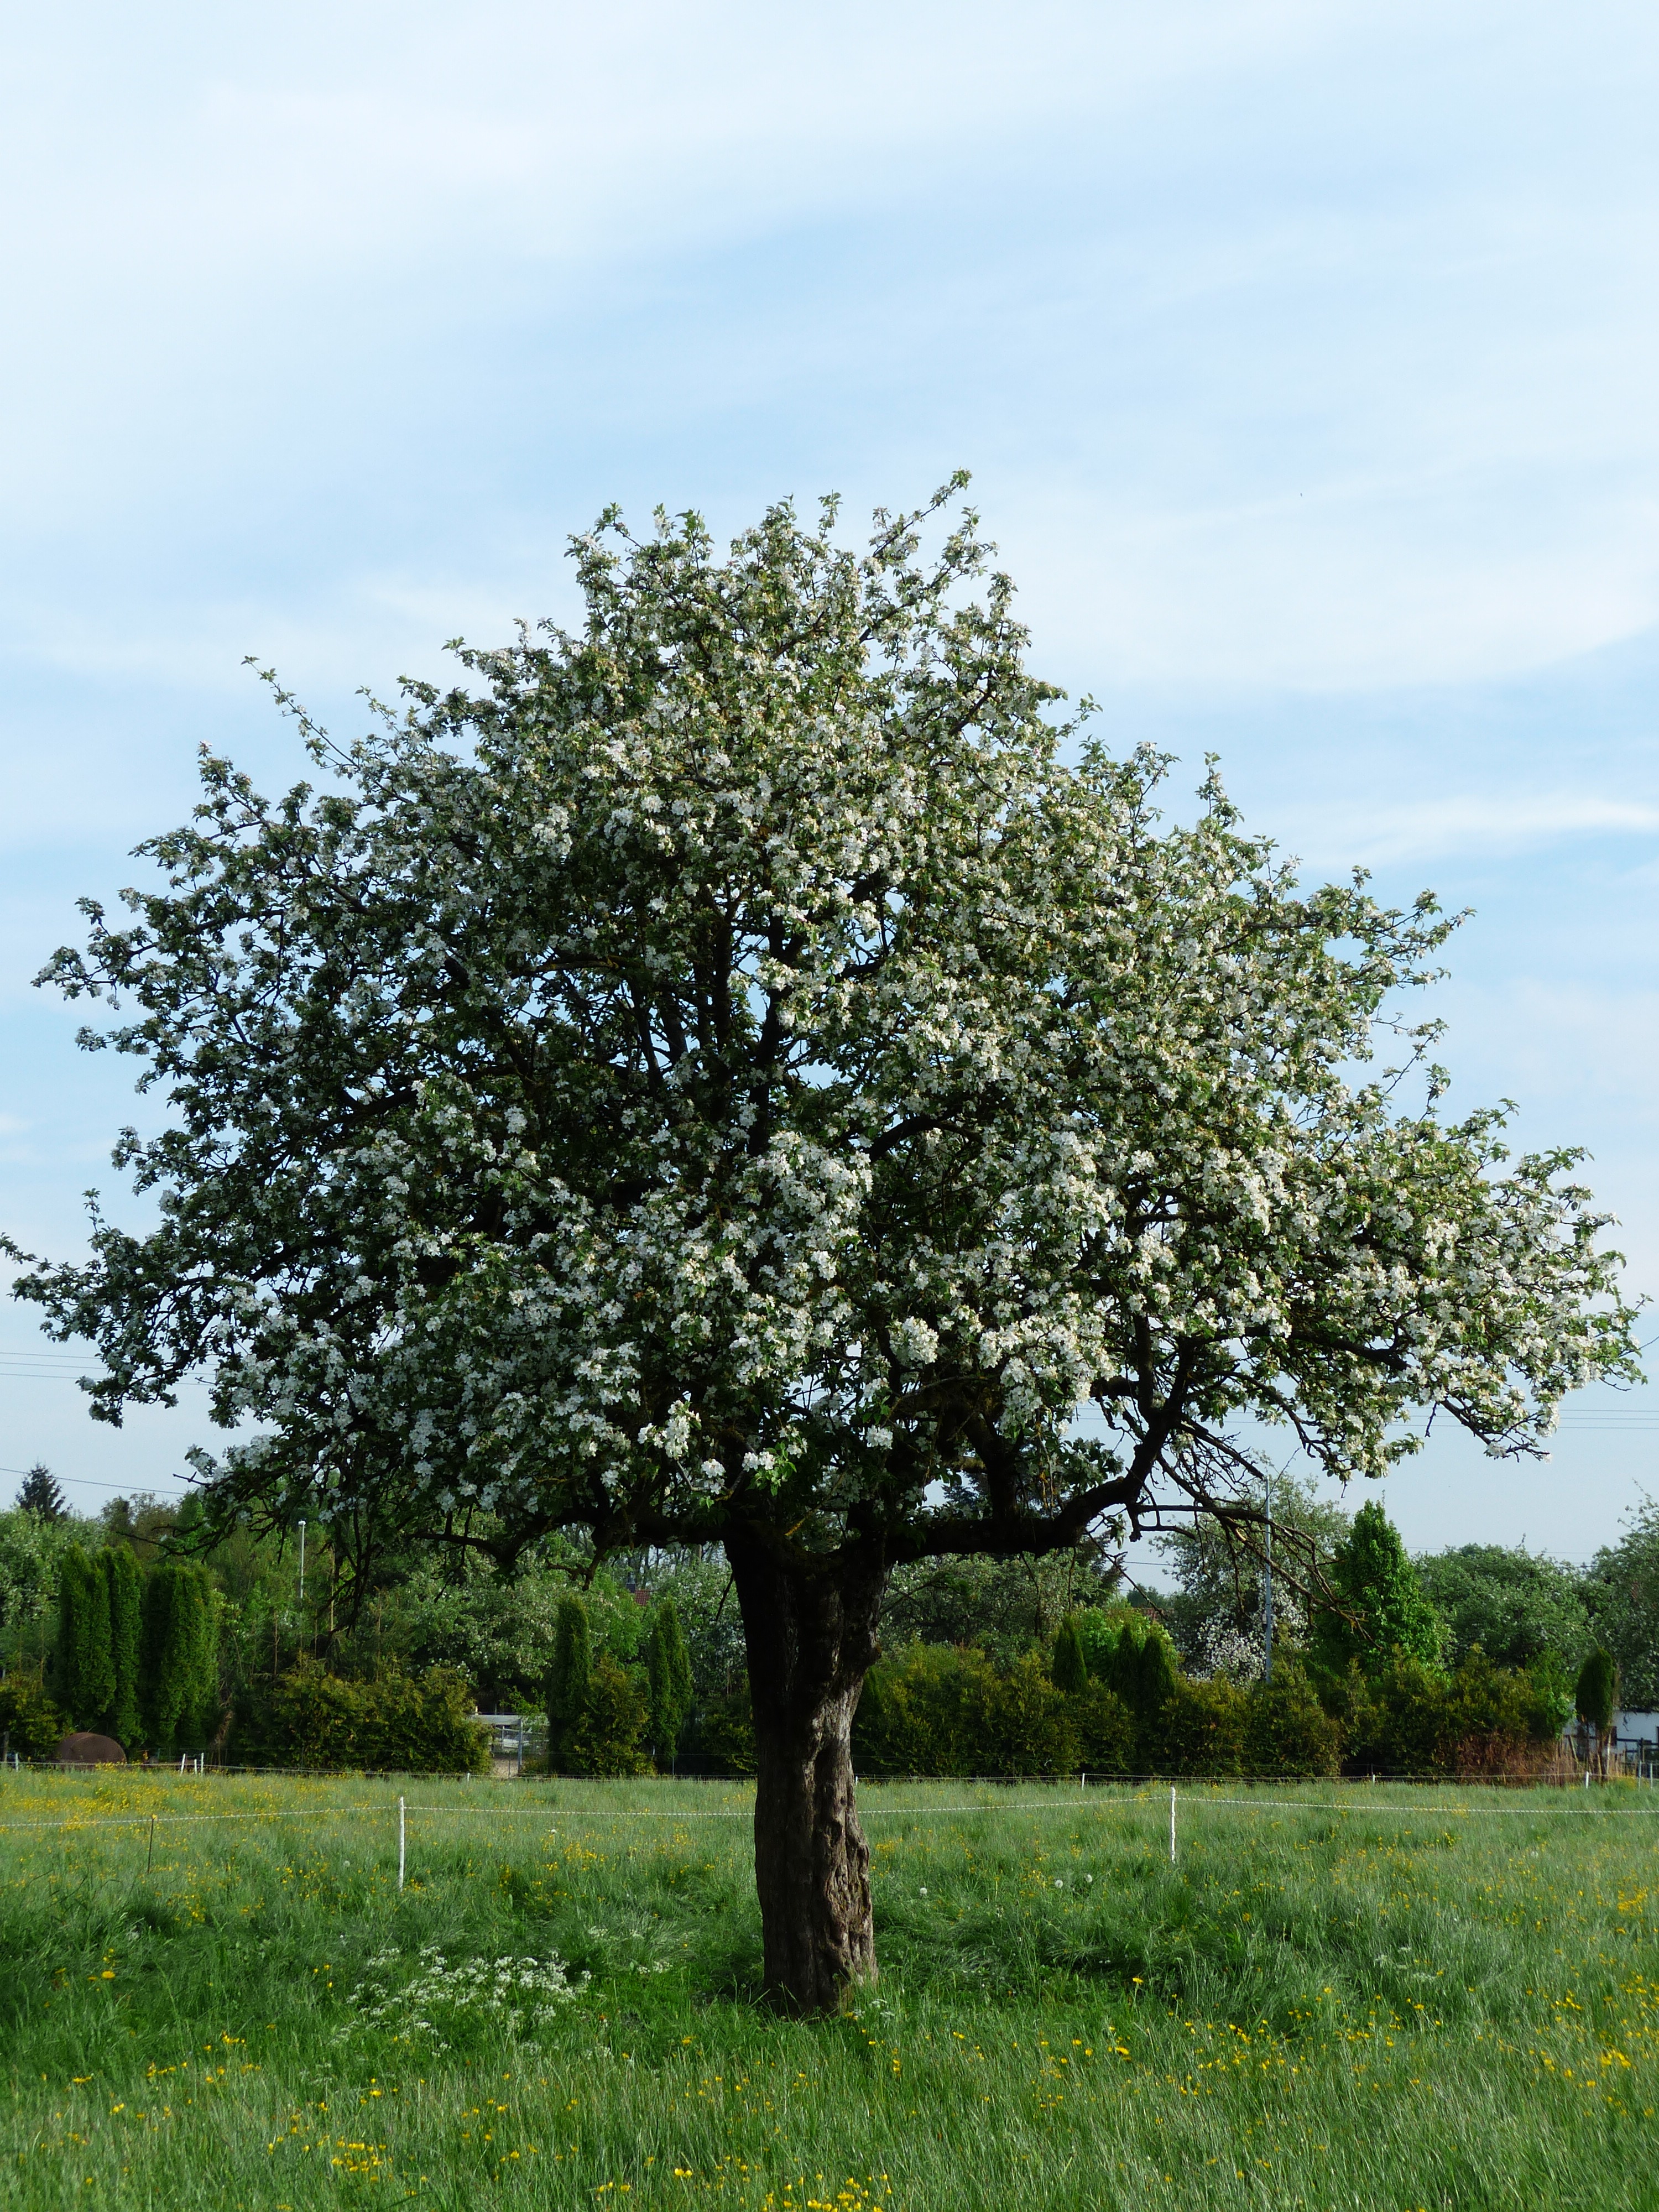
tree, nature, branch, plant, meadow, leaf, flower, spring, green, produce, birch, botany, shrub, deciduous, oak, grove, ecosystem, apple tree, apple blossom, flowering plant, woody plant, land plant, plane tree family